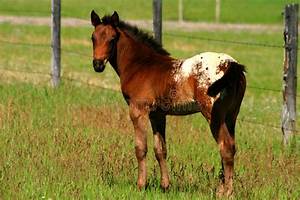
Label: horse